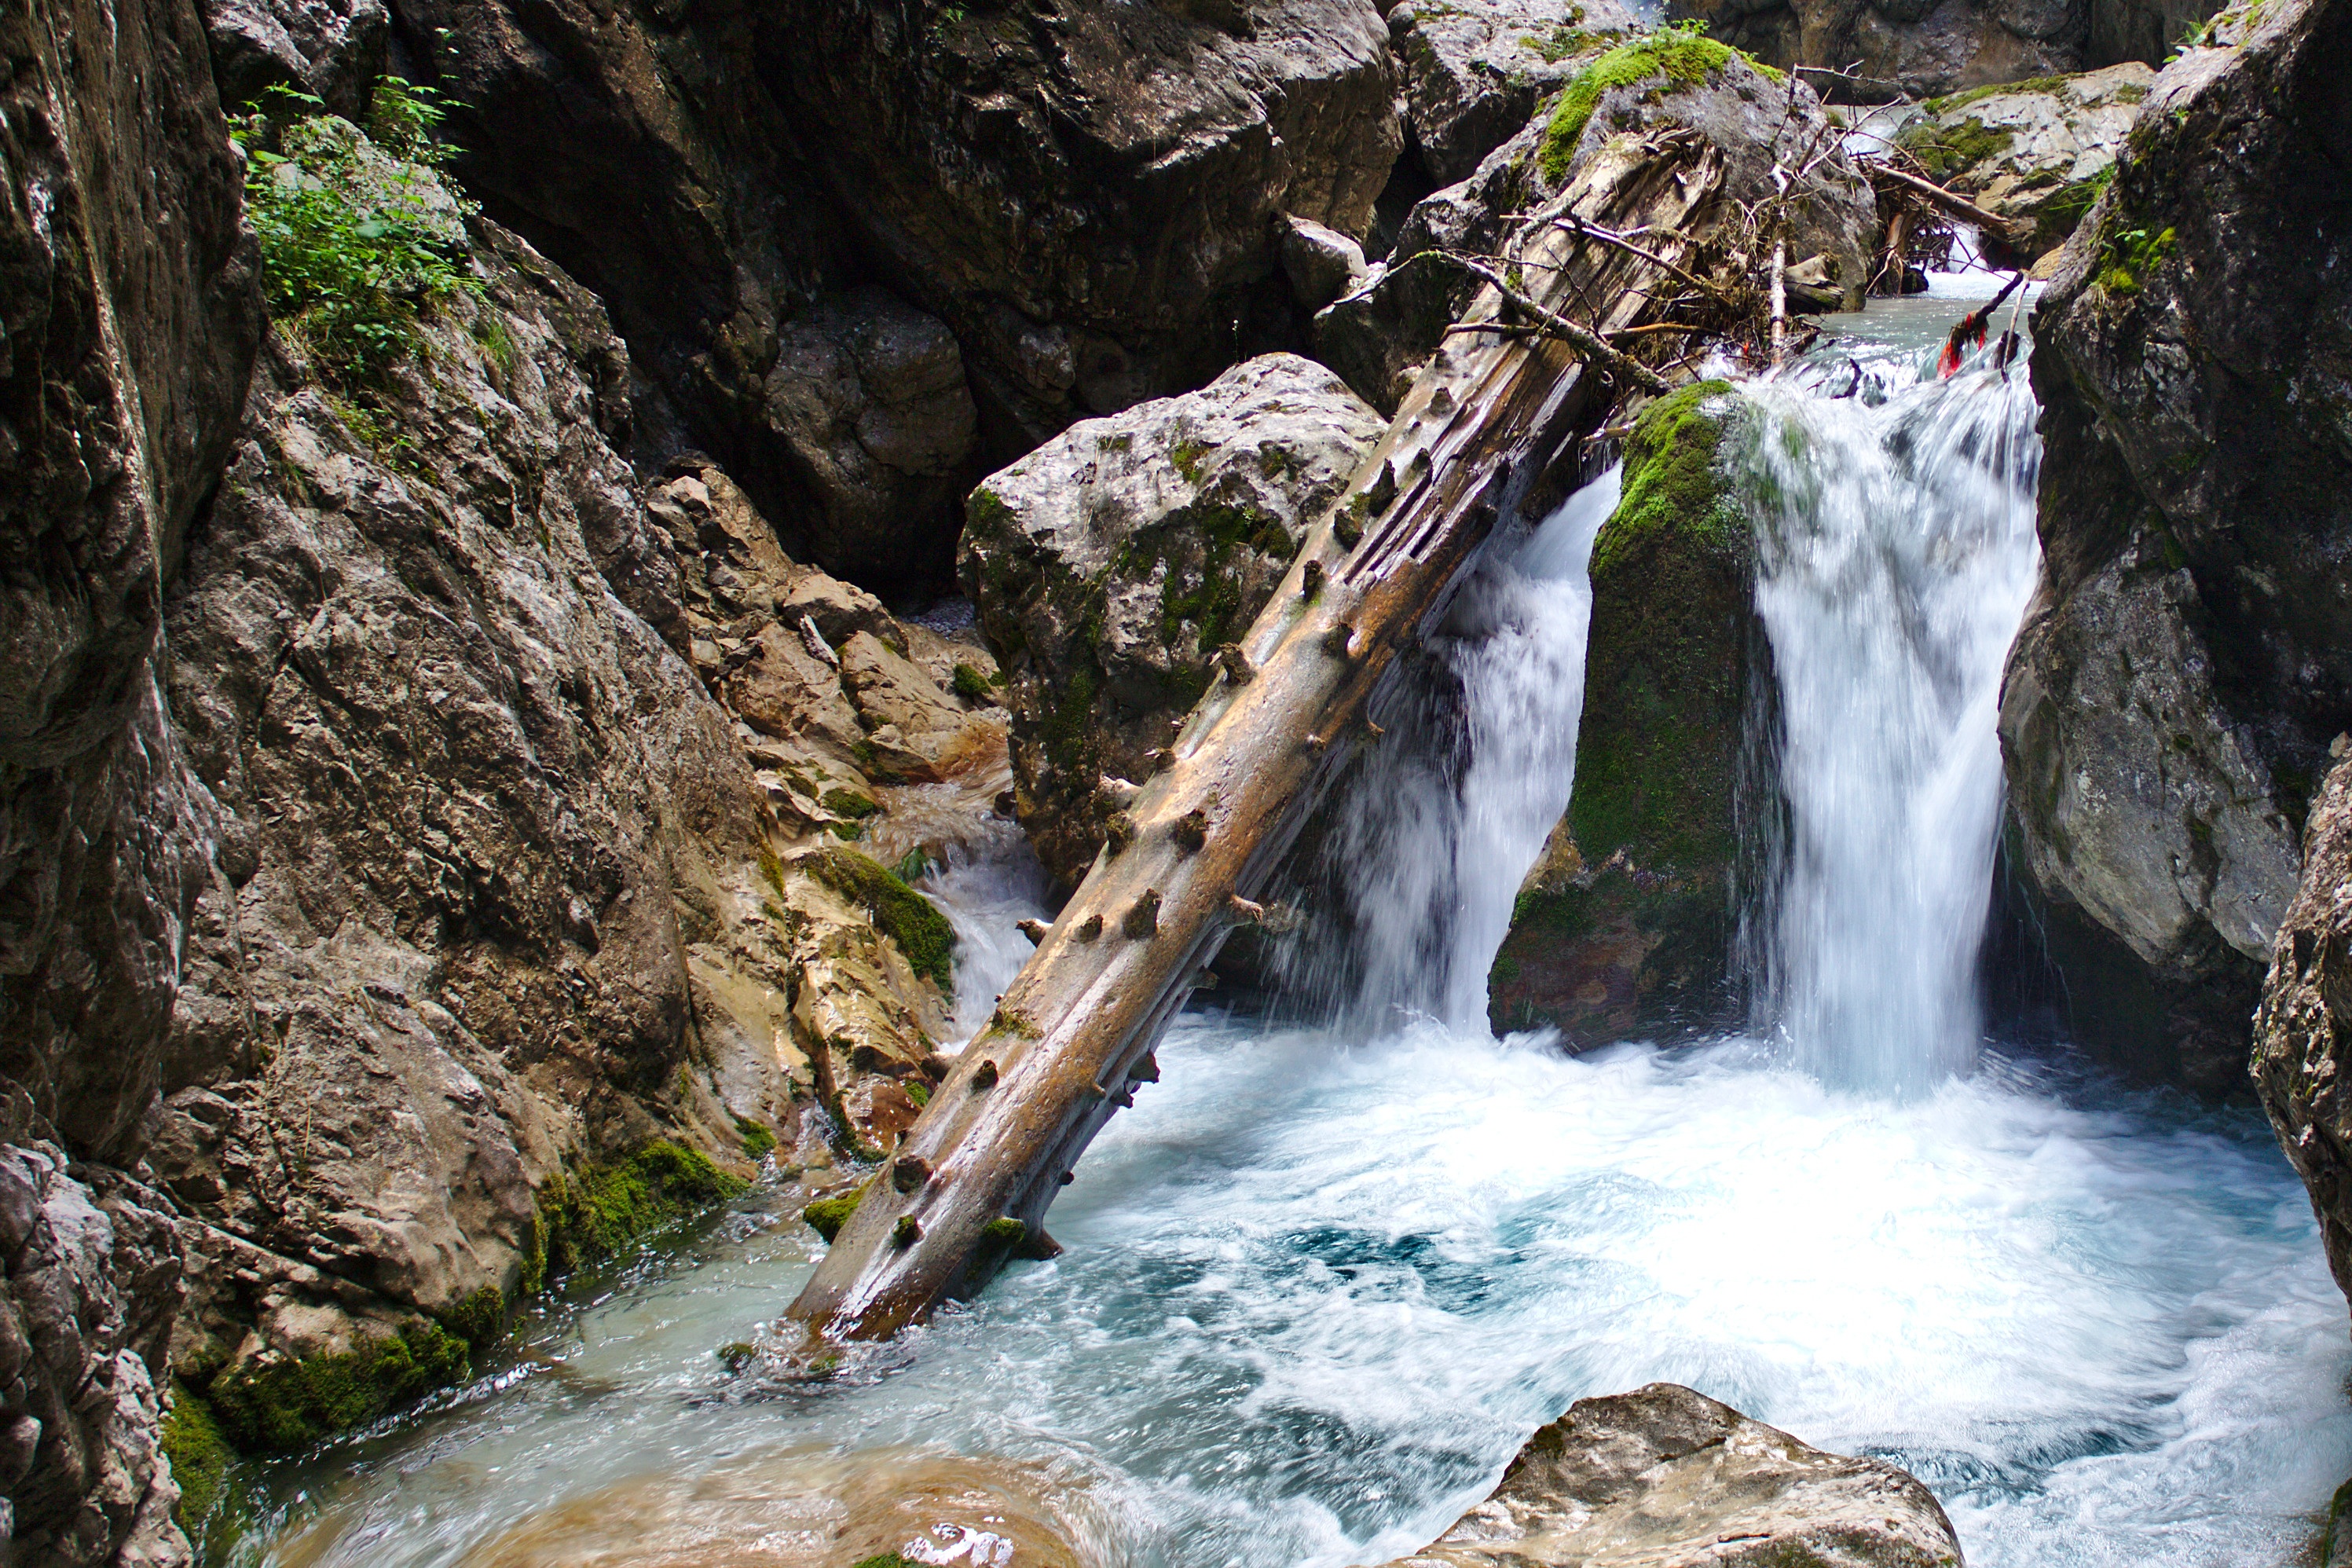
water, nature, rock, waterfall, creek, adventure, river, valley, stream, rapid, gorge, bubble, body of water, wasserfall, torrent, bach, idyll, water feature, watercourse, strudel, murmur, gradually, water running, clammy